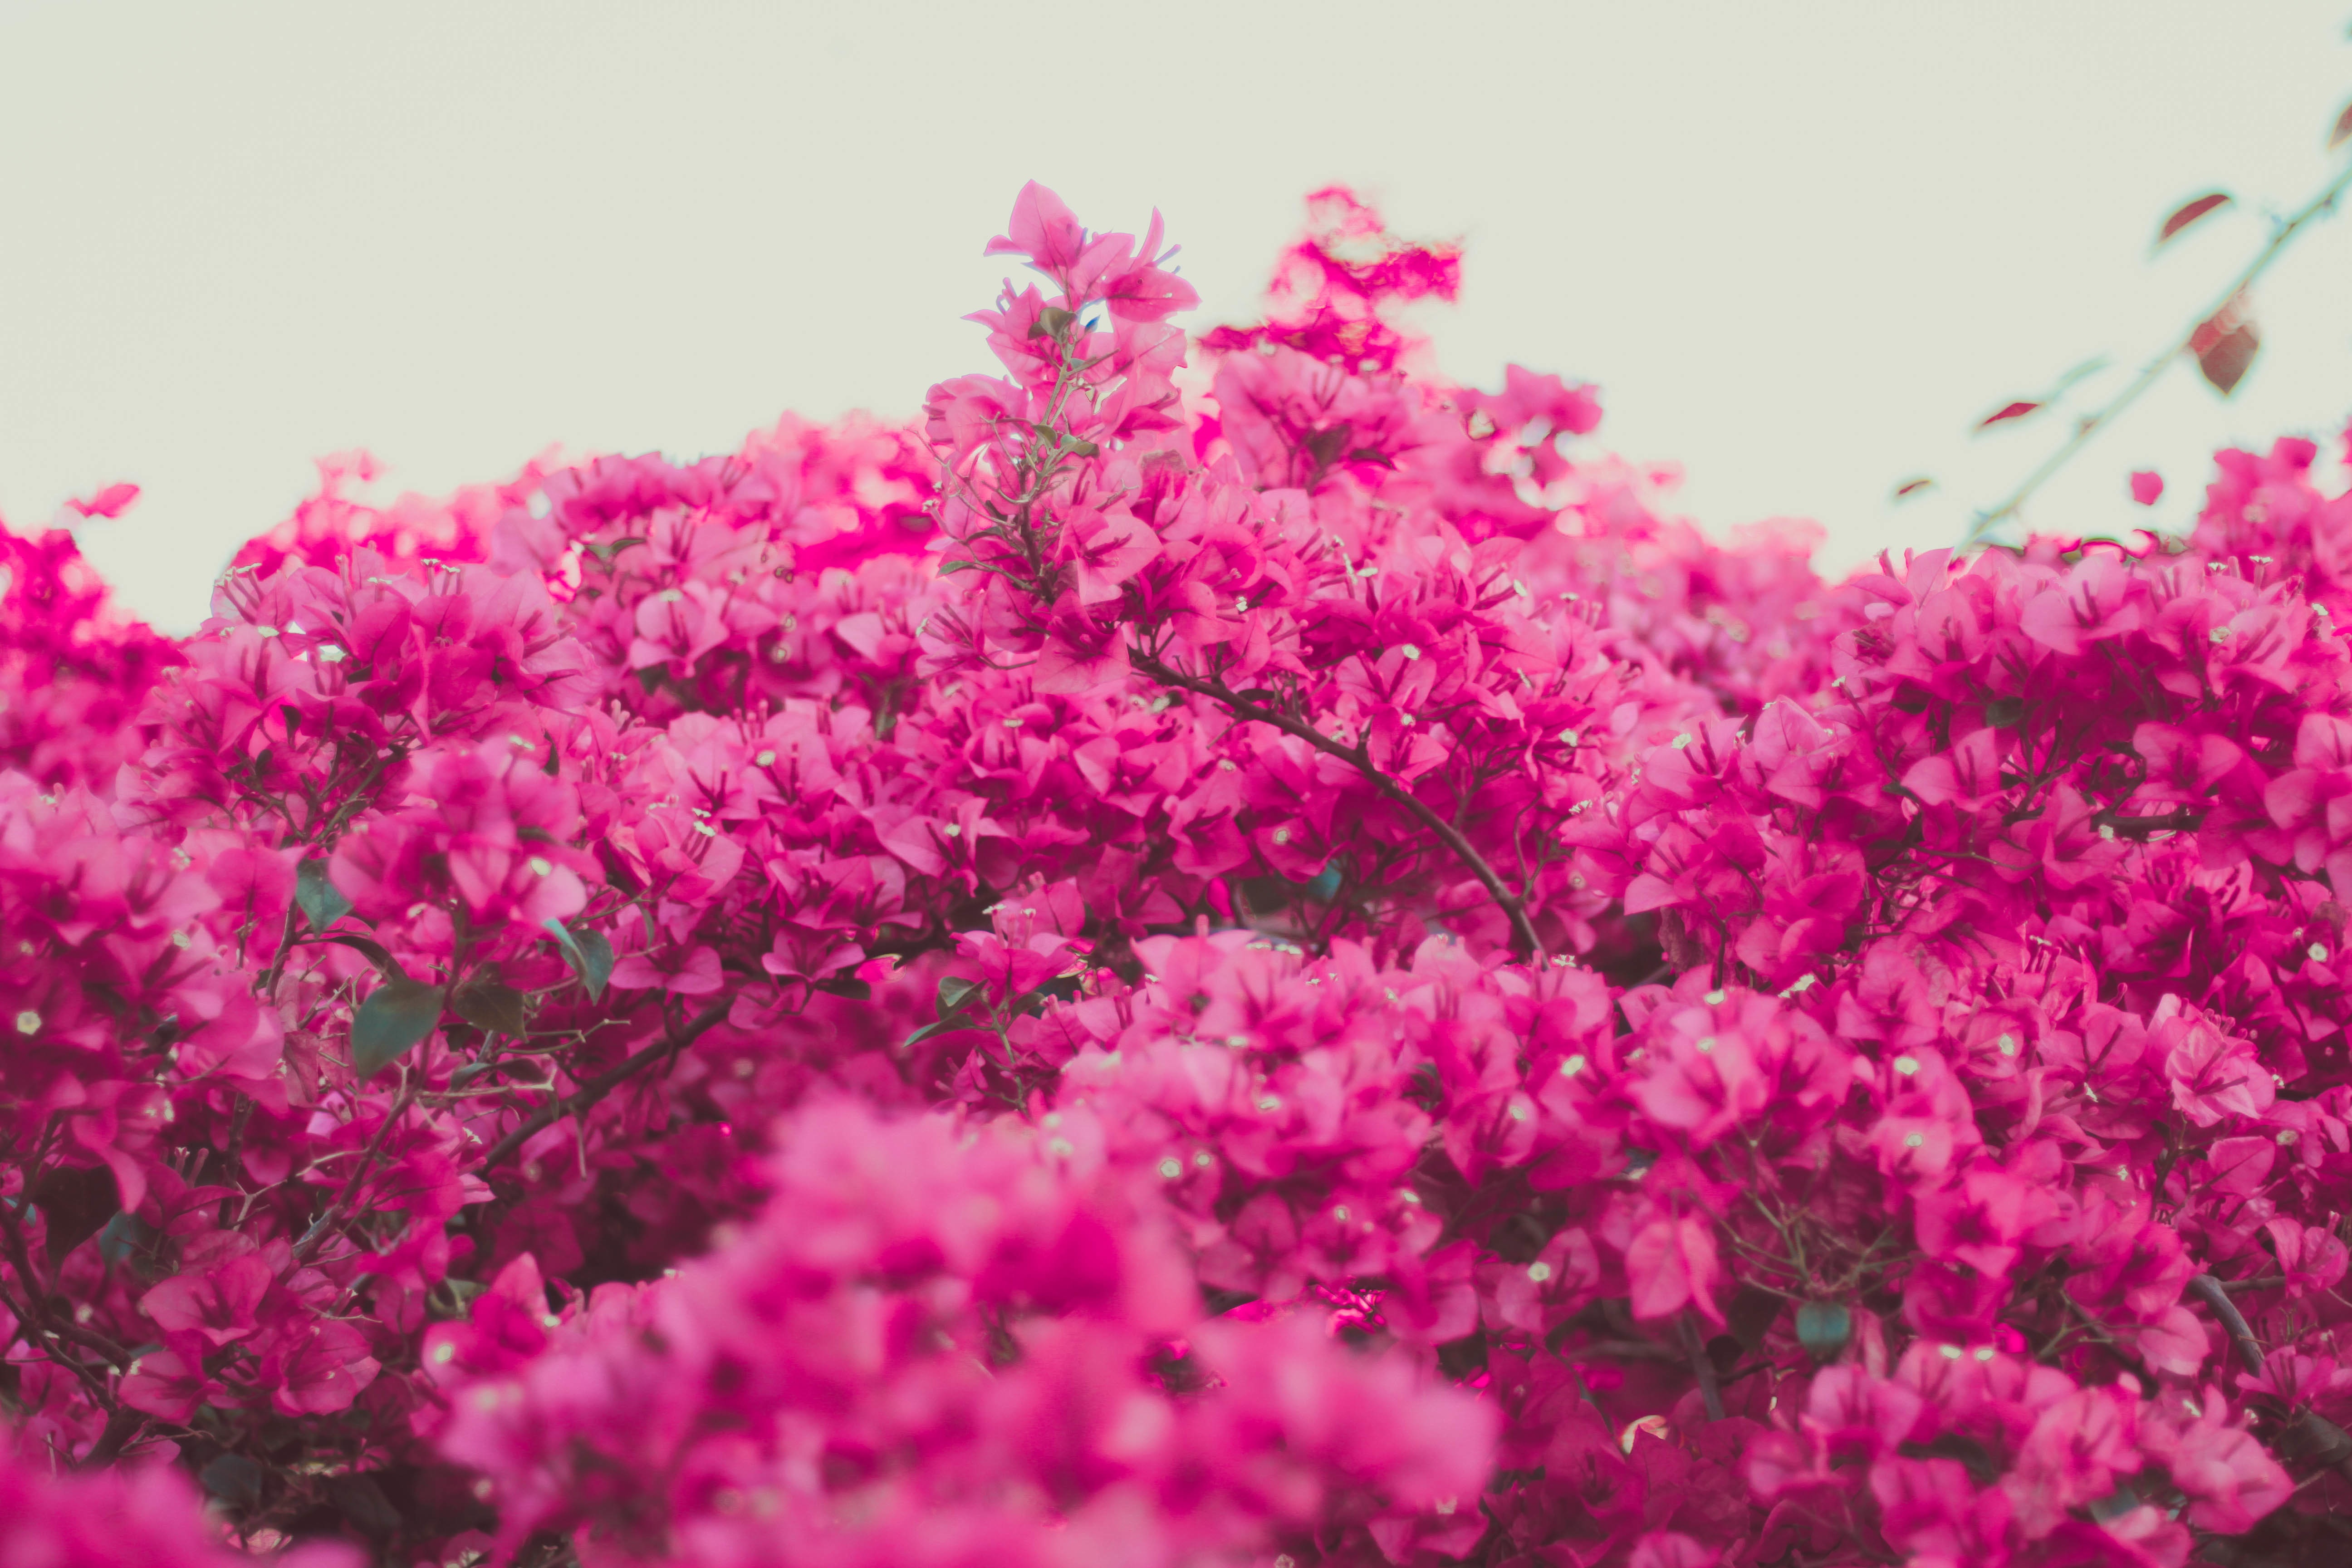
tree, branch, blossom, plant, flower, petal, spring, pink, flora, shrub, rhododendron, flowering plant, woody plant, land plant